Indian independence movement

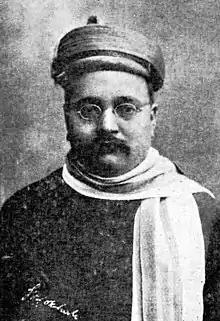
Gopal Krishna Gokhale, was one of the most senior leader of the Indian National Congress and the founder of the Servants of India Society.

The Indian textile industry also played an important role in the freedom struggle of India. The merchandise of the textile industry pioneered the Industrial Revolution in India and soon England was producing cotton cloth in such great quantities that the domestic market was saturated, and the products had to be sold in foreign markets.